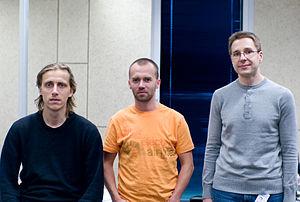
Ahti Heinla, né le 2 mai 1972, est un programmeur estonien qui a, entre autres, participé au développement des logiciels Skype et Kazaa.